Bhumibol Adulyadej

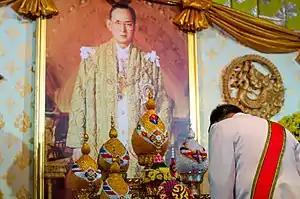
A government officer pays respect to the portrait of King Bhumibol.

Bhumibol was involved in many social and economic development projects. The nature of his involvement varied by political regime.